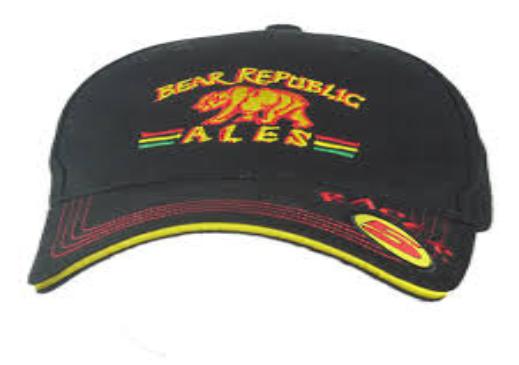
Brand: Bear Republic
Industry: Food